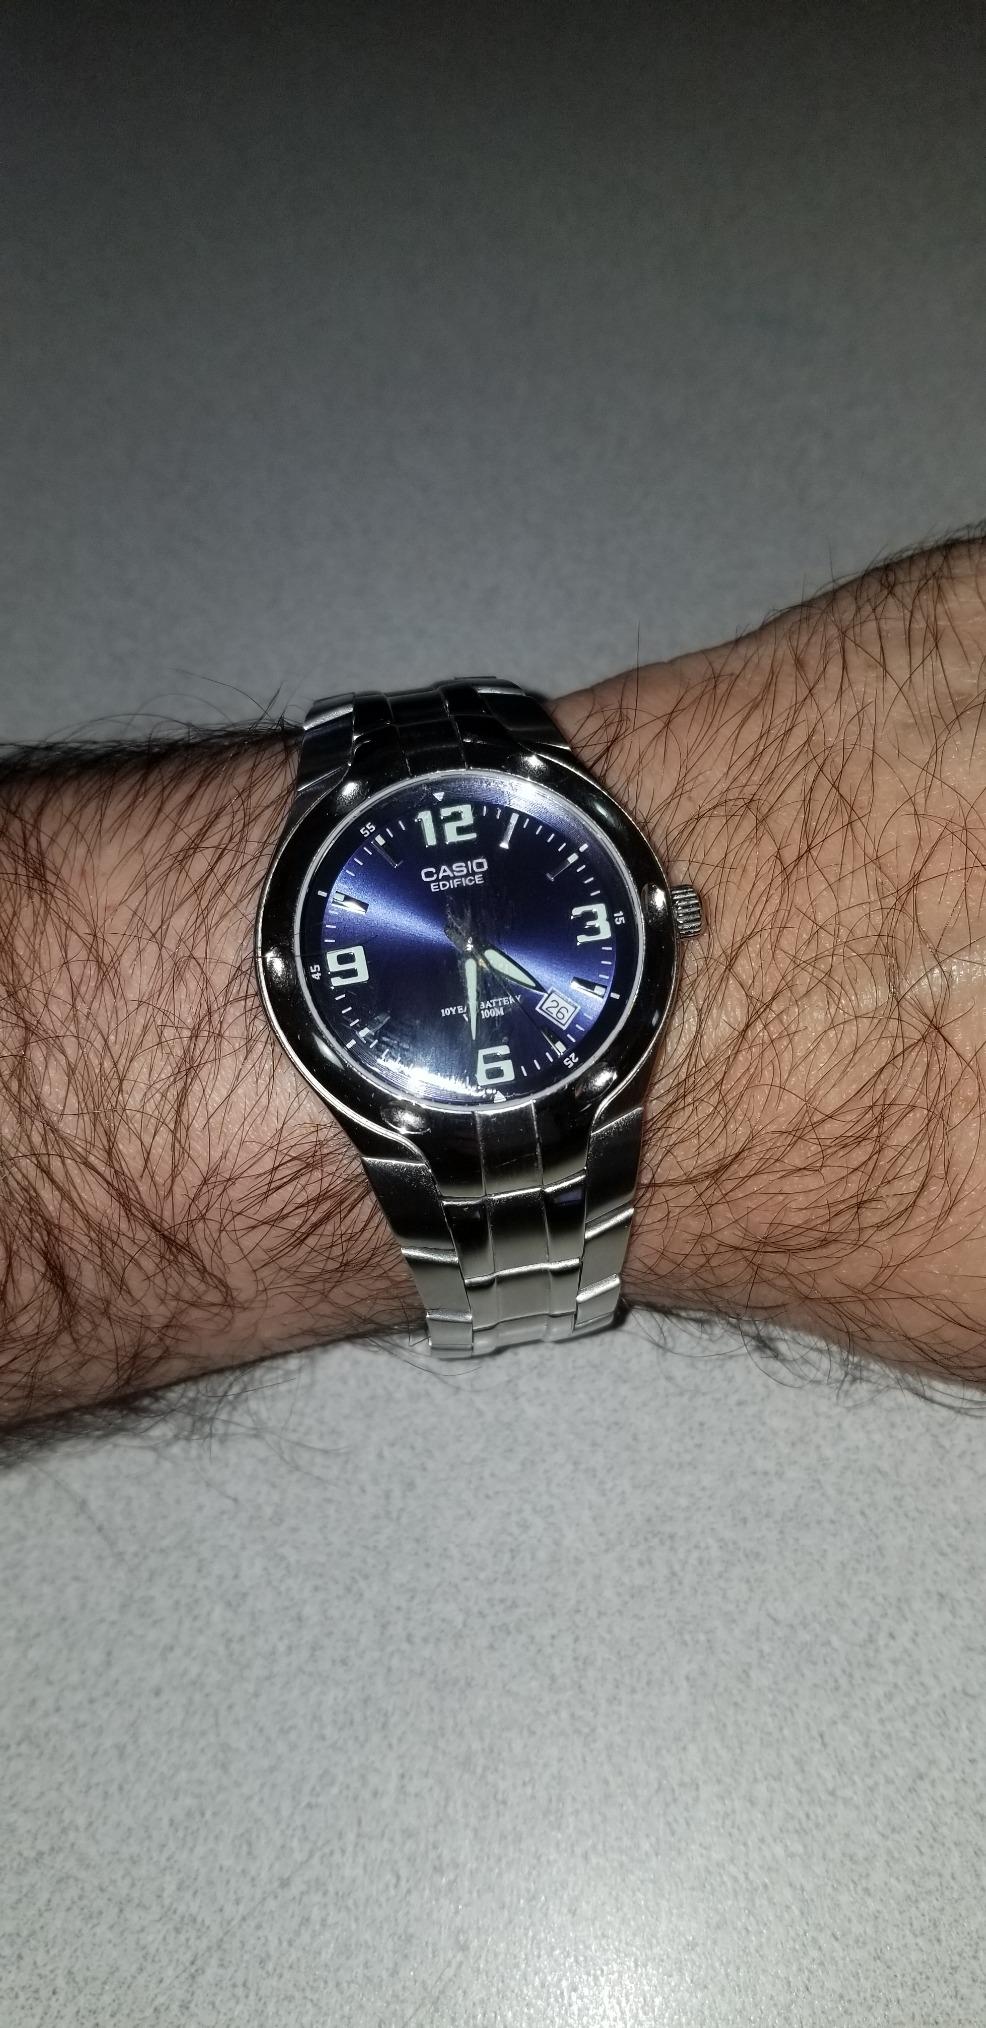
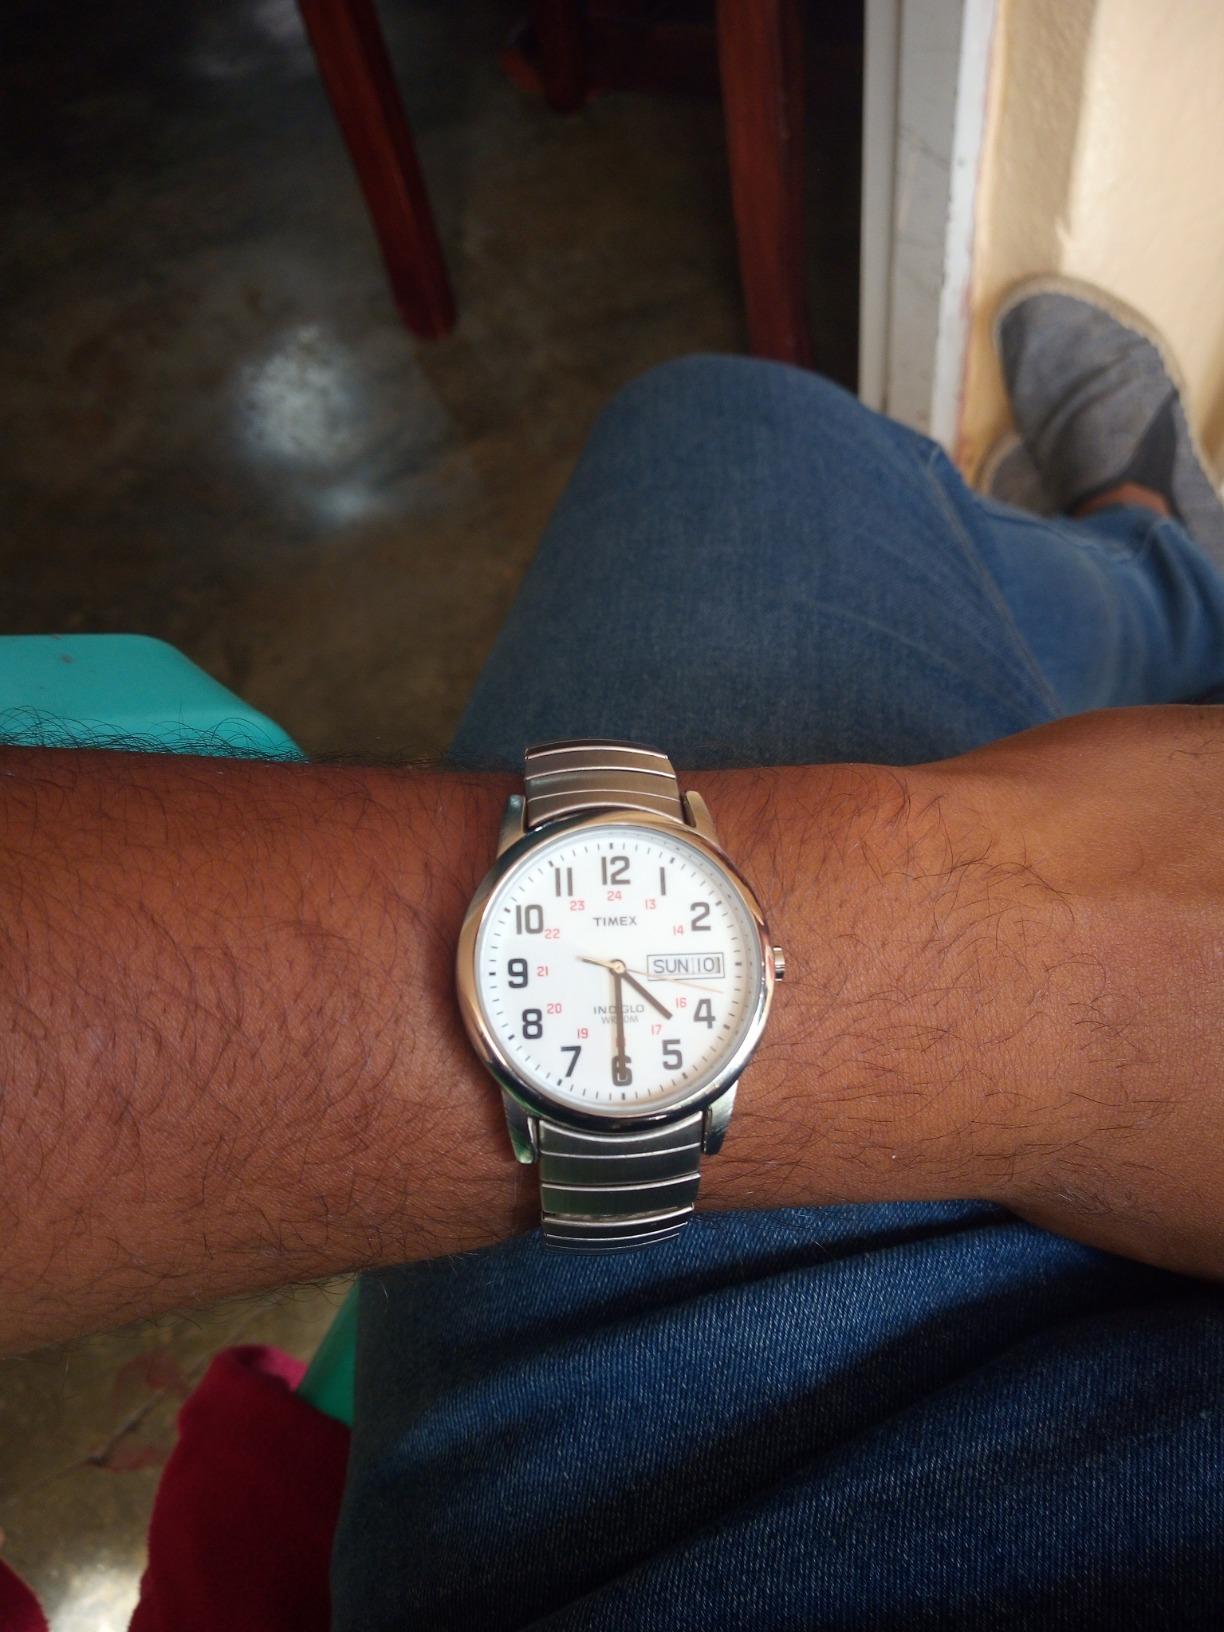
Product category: accessories_watch
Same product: no